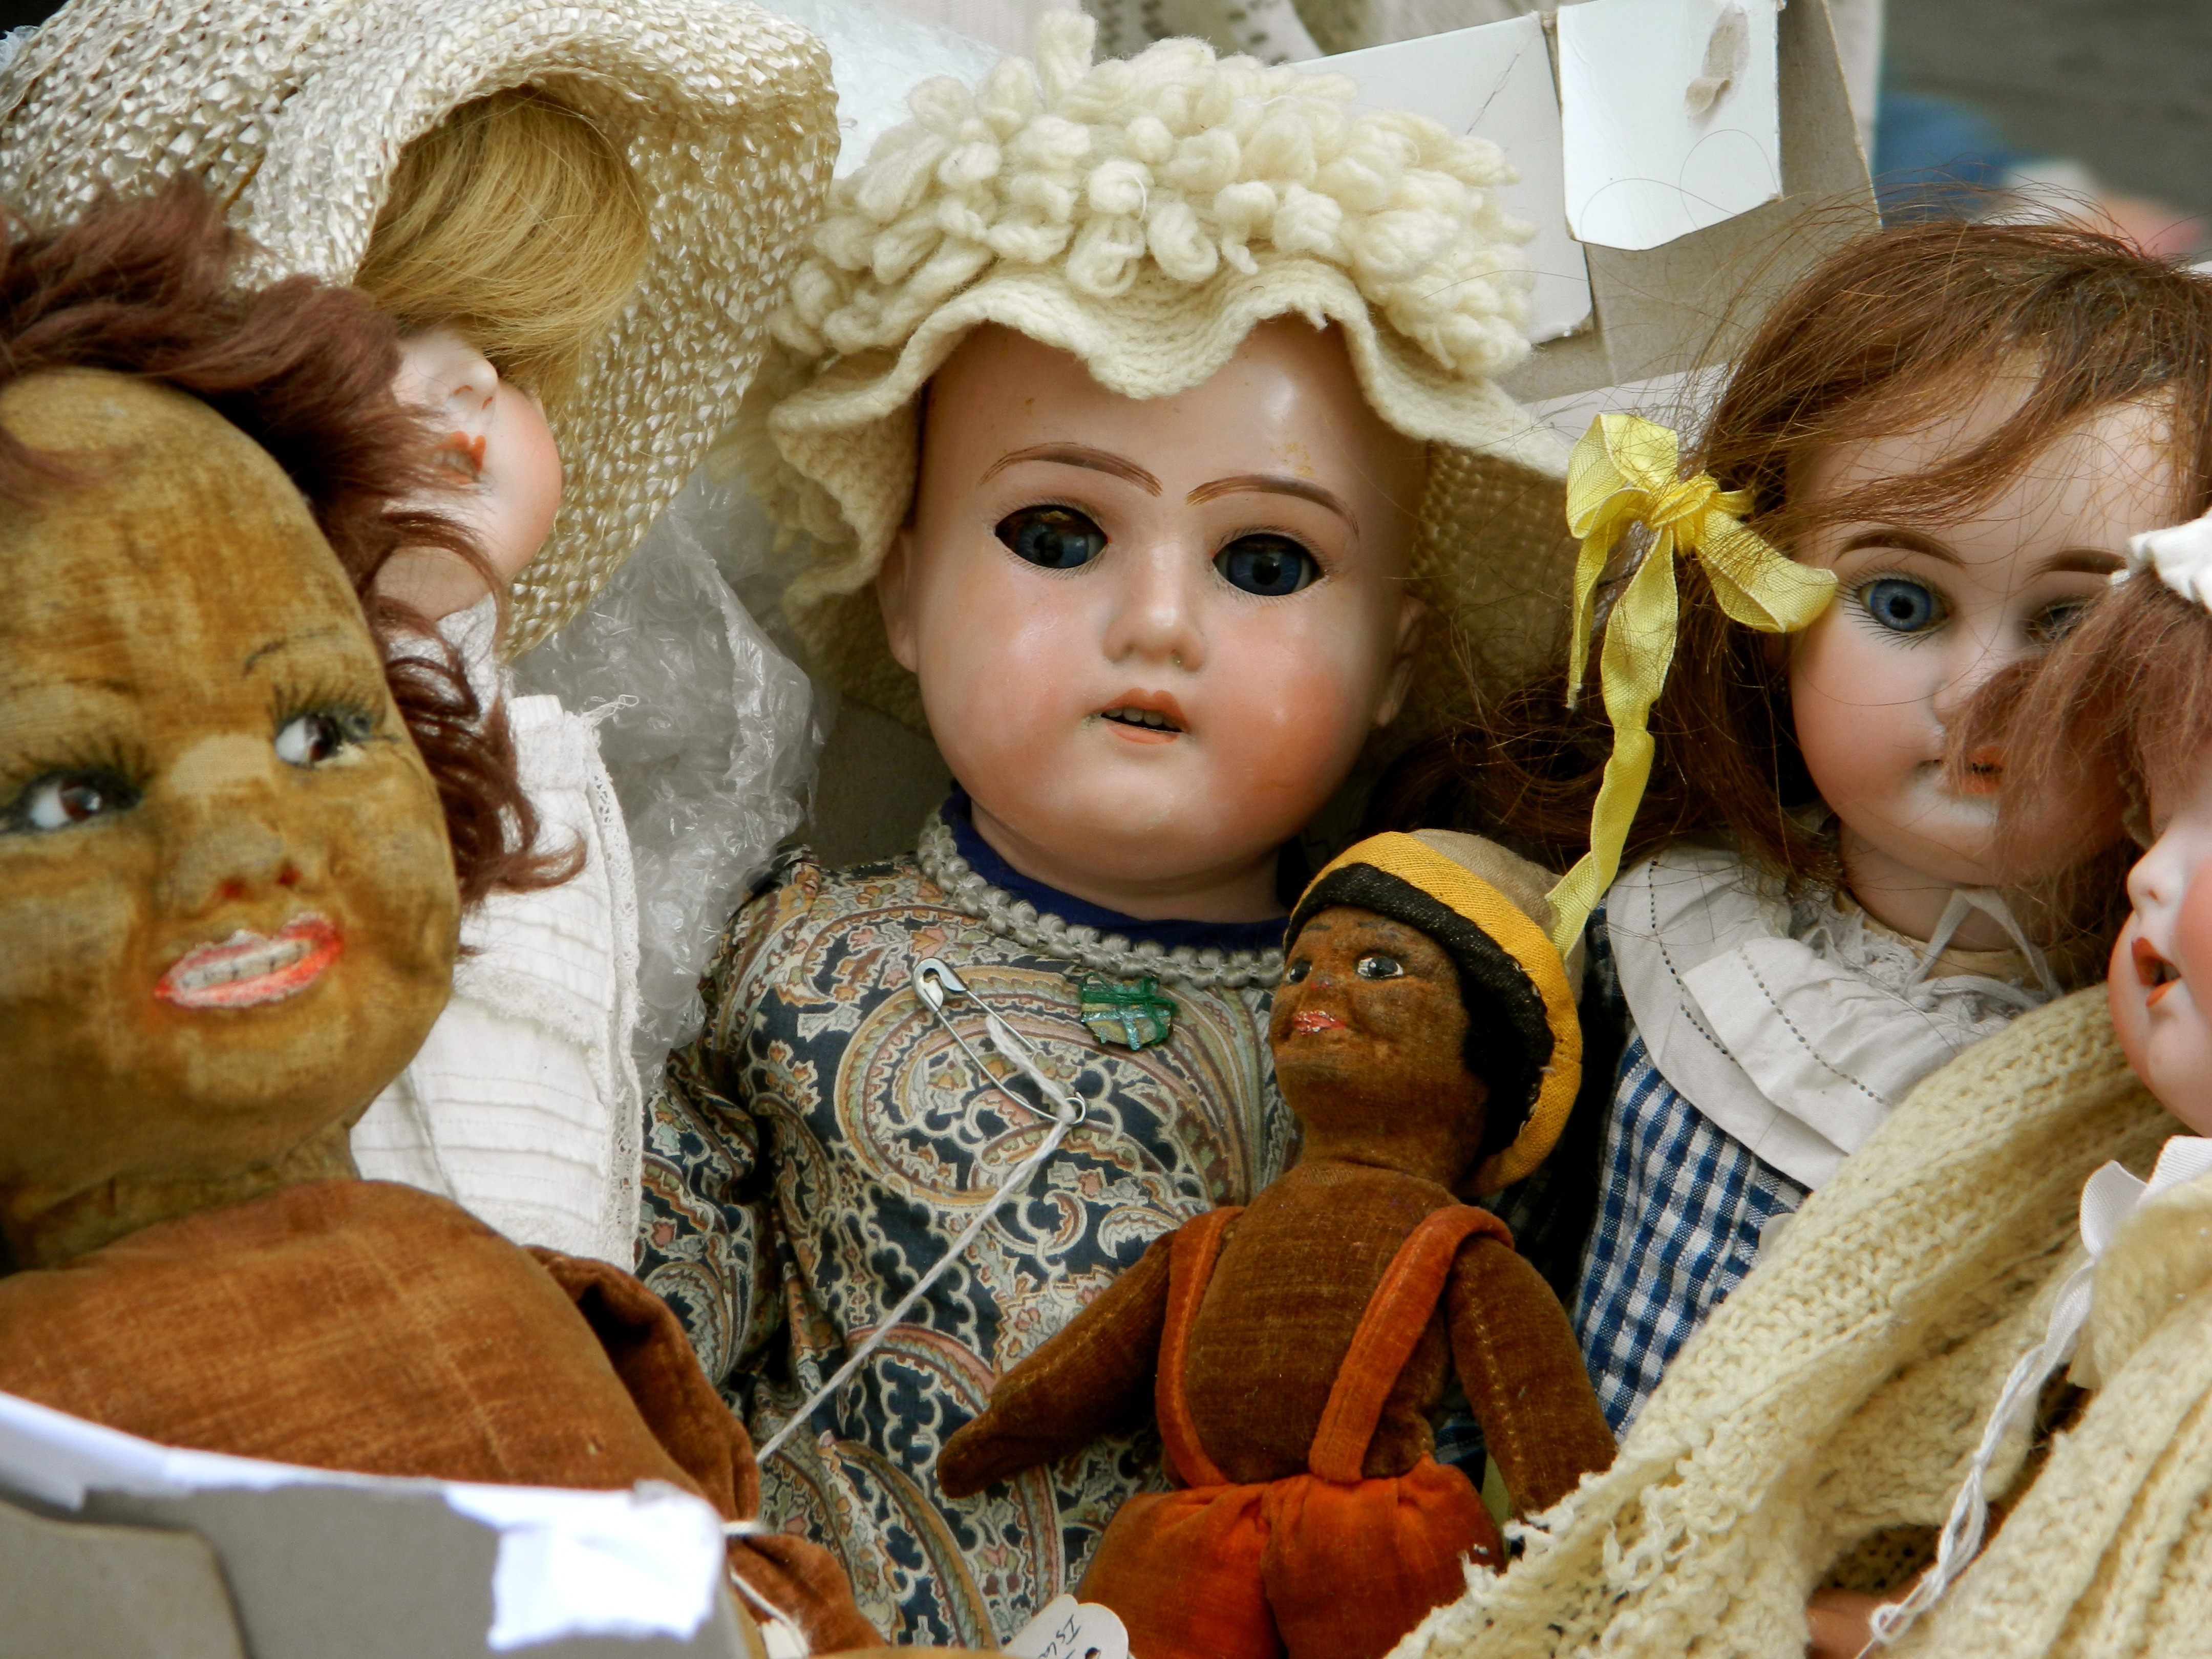
people, girl, vintage, antique, retro, child, market, toy, doll, children, temple, toys, skin, dolls, victorian, vintage children